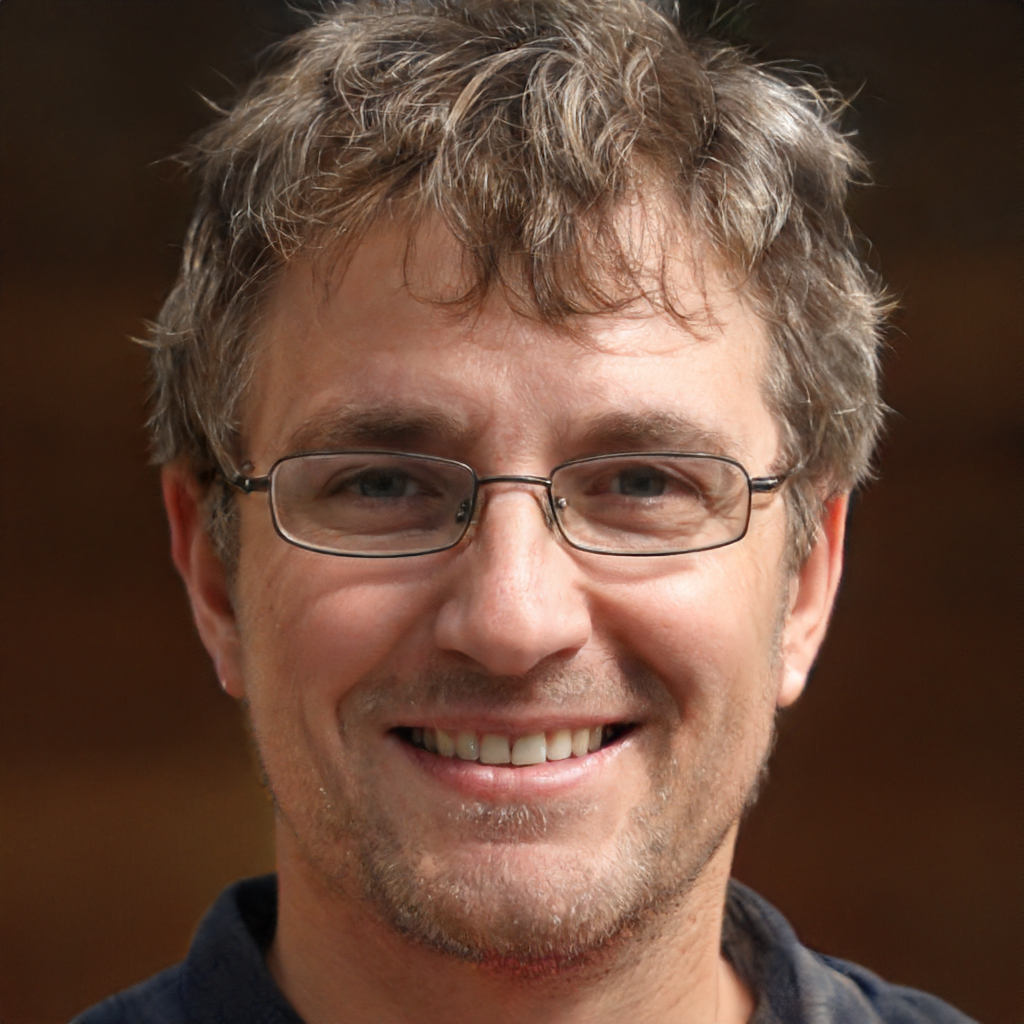
Gender: Male